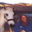
Label: horse